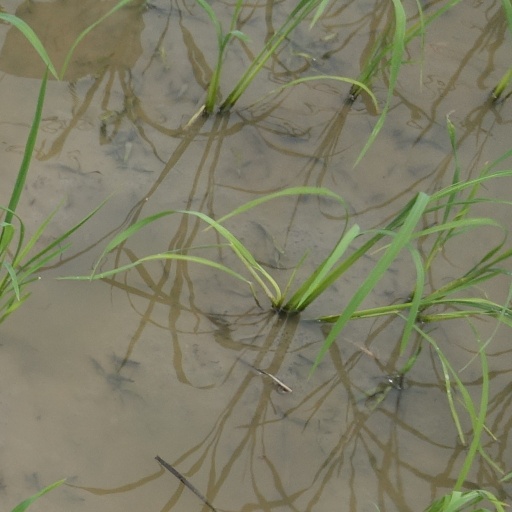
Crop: rice